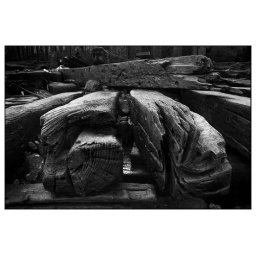
Laying on the banks of the Thames for over 100 yrs the river erodes the timbers of the ship which once crossed oceans.